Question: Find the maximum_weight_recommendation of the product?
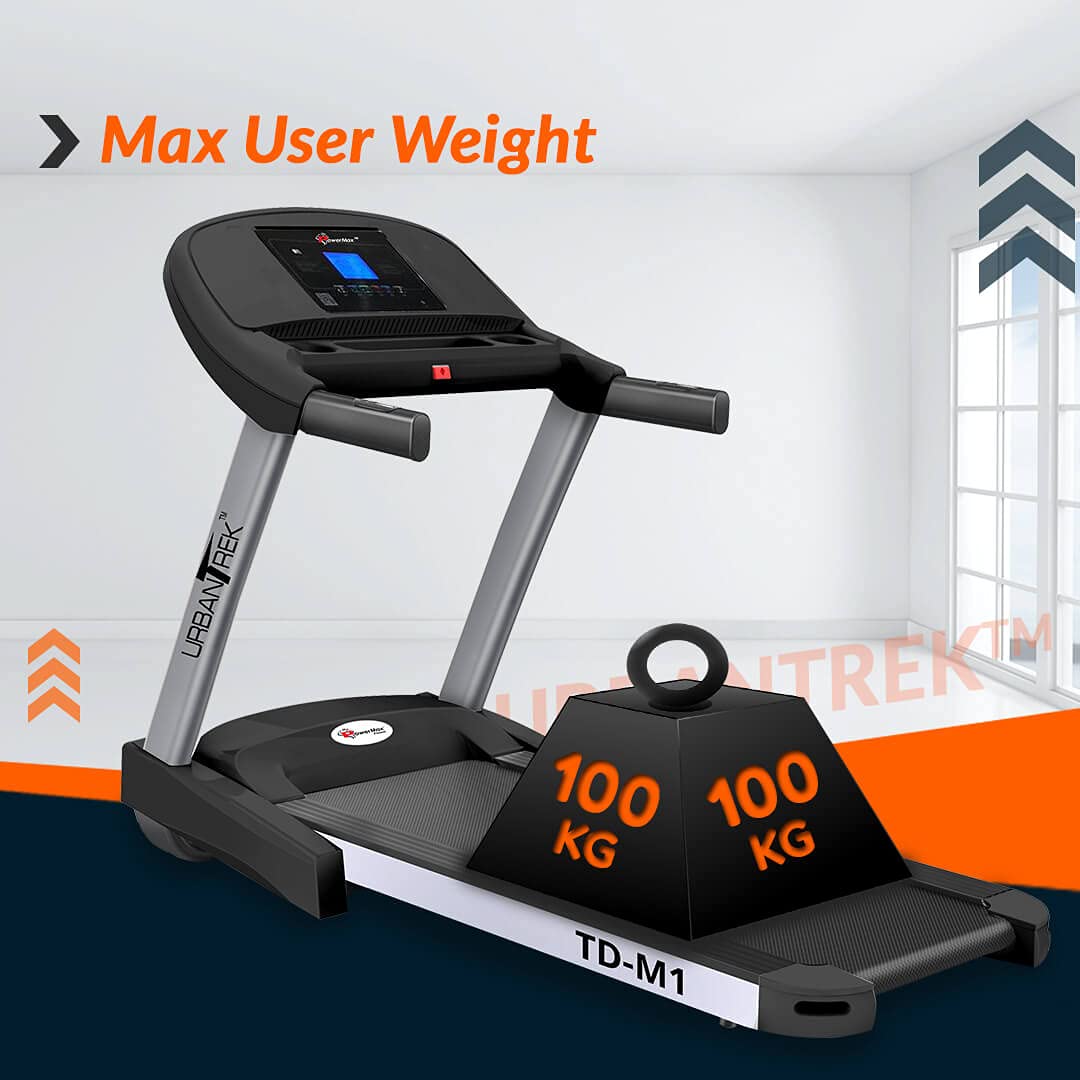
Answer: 100 kilogram